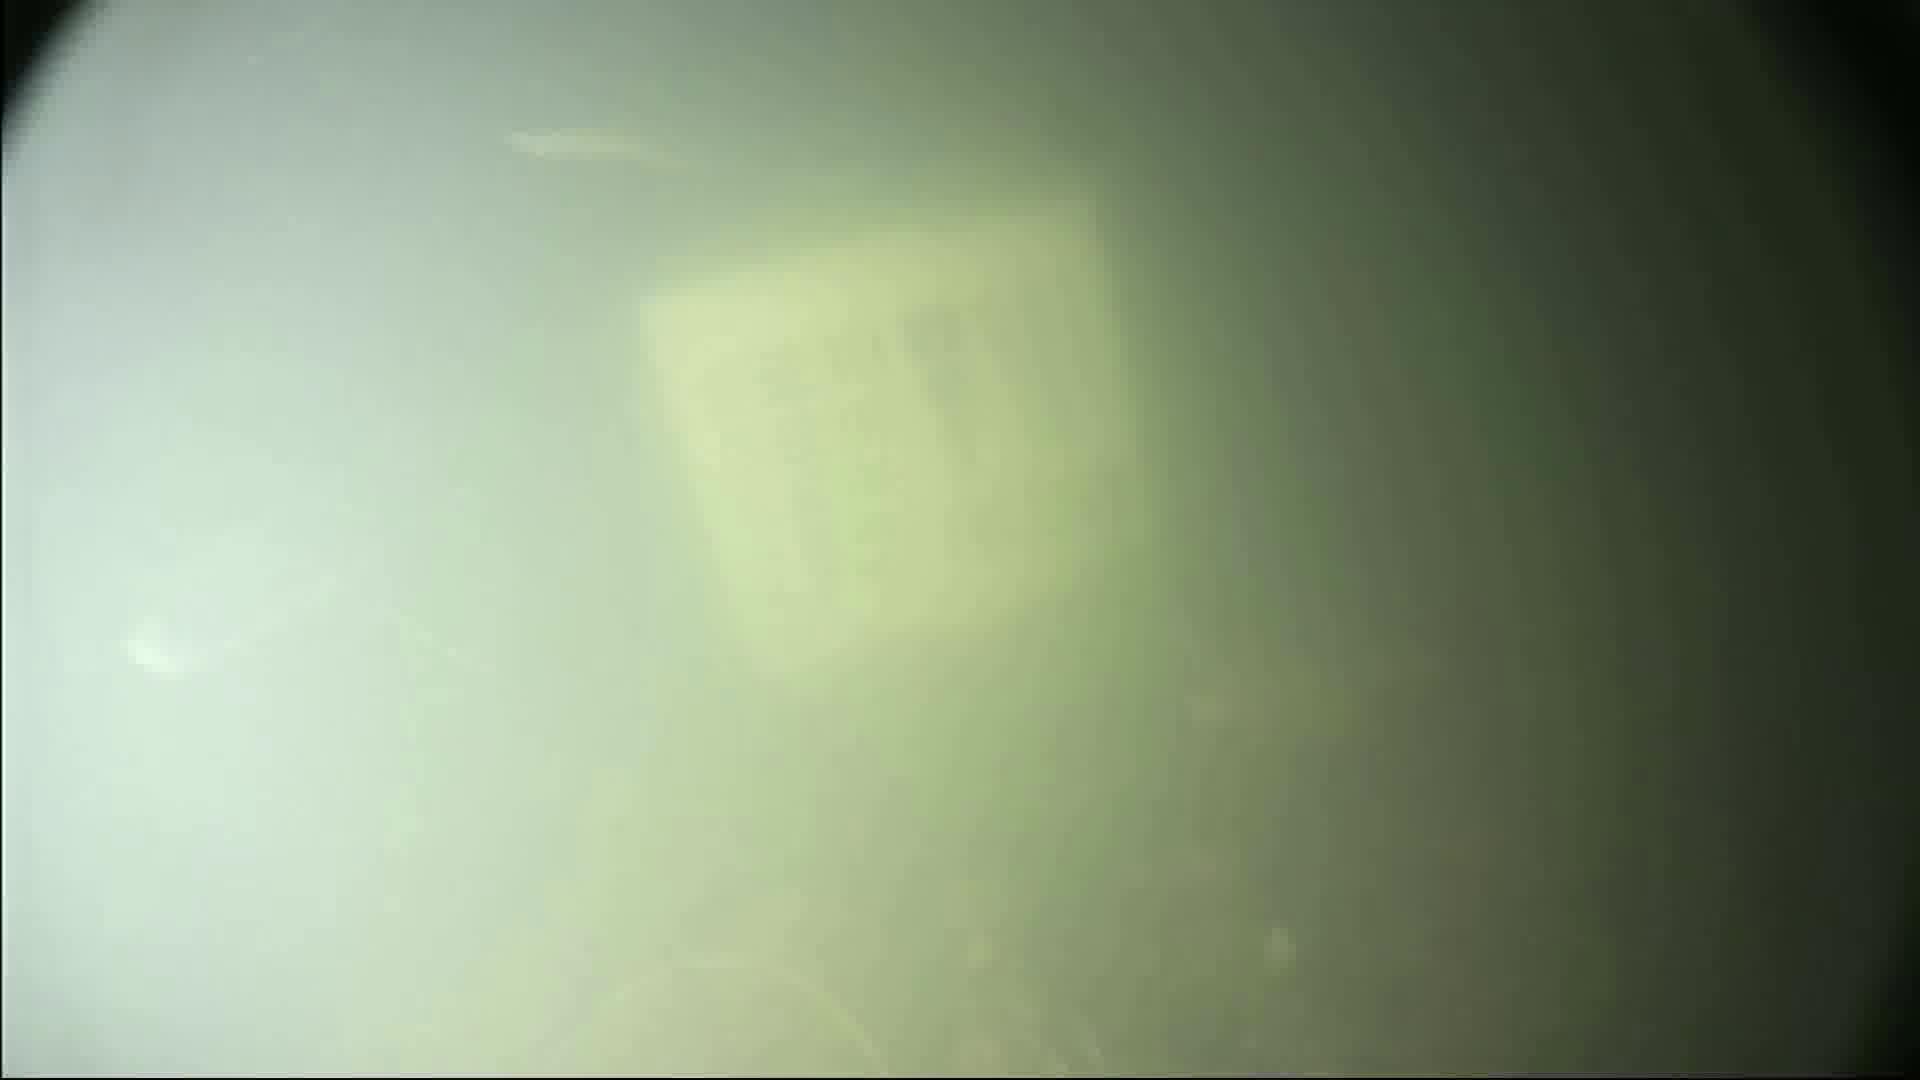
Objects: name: shrimp
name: small_fish